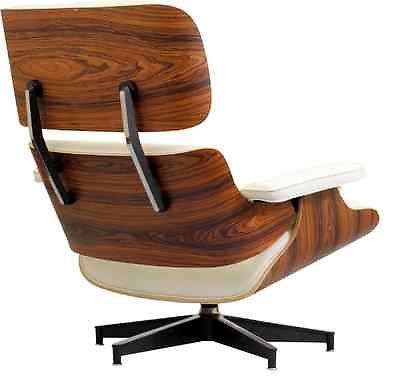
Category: chair